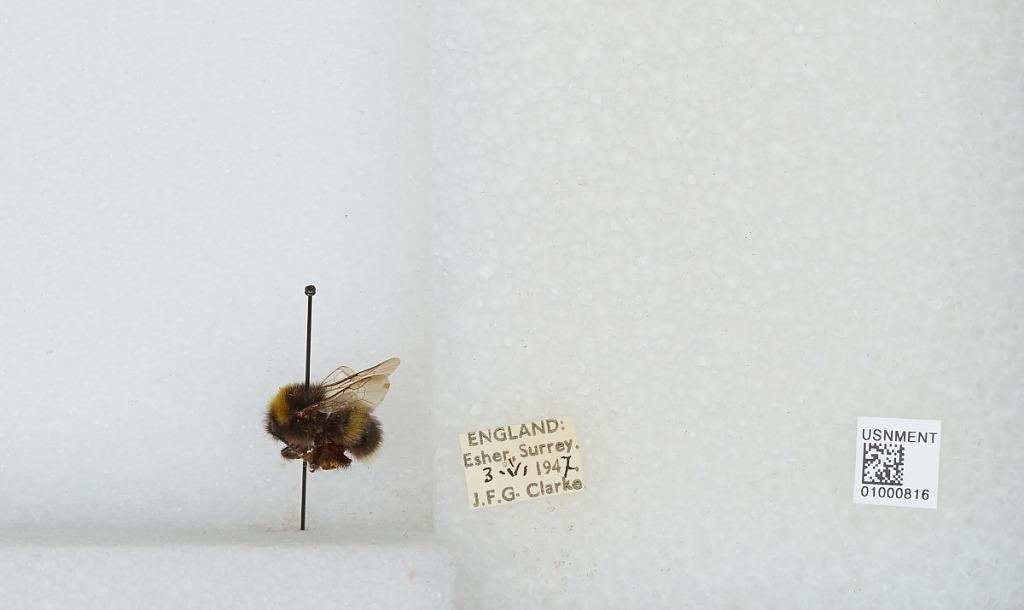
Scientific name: Bombus (Bombus) lucorum (Linnaeus)
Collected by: J. Clarke
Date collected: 1947-6-3
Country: United Kingdom
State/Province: England
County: Surrey
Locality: Esher
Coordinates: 51.3691, -0.365